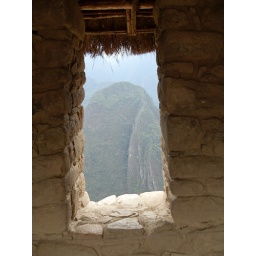
A mountain as seen through a window in Macchu Pichu